Ravesa Lleshi

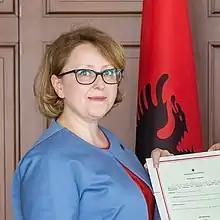
in 2019

Ravesa Lleshi (born 1 June 1976) became the Albanian Permanent Representative to the United Nations Office at Geneva in 2018.